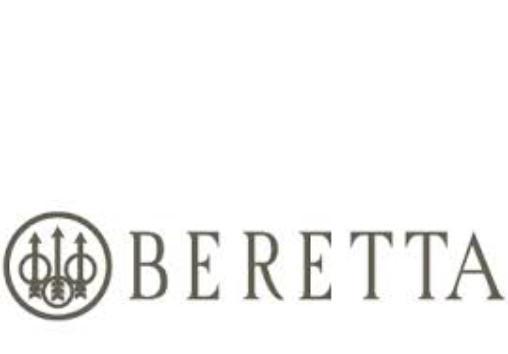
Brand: Beretta
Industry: Others